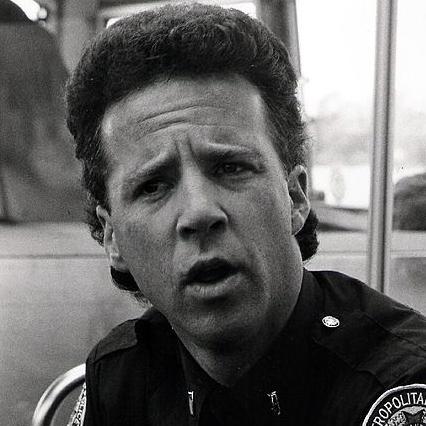
Age: 34